Formylglycine-generating enzyme

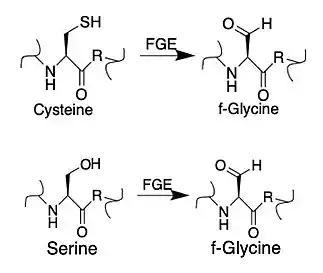

The most well-studied anaerobic FGE is the bacterial AtsB, an iron-sulfur cluster containing enzyme present in "Klebsiella pneumoniae", that is able to convert either cysteine or serine to fGly with a distinctly different mechanism than the aerobic form. While AtsB can convert either, its activity increases four fold when in the presence of cysteine over serine. AtsB is 48% similar to an enzyme present in "Clostridium perfringens". Both enzymes possess the CxCxC motif unique to the radical S-adenosyl methionine superfamily and are able to use a reduction reaction to cleave S-adenosyl methionine. These two enzymes fall into a larger group called the anaerobic Sulfatase Maturing Enzymes, which are able to convert cysteine into fGly without the use of oxygen.